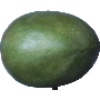
Label: Mango 1